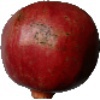
Label: pomegranate